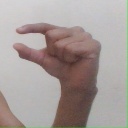
अक्षर: ग